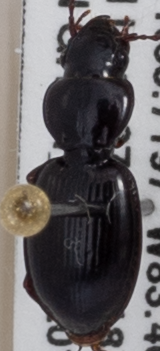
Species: Cyclotrachelus freitagi
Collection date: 2018-08-07
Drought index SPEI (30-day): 1.69
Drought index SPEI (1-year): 0.88
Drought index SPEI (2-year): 0.17